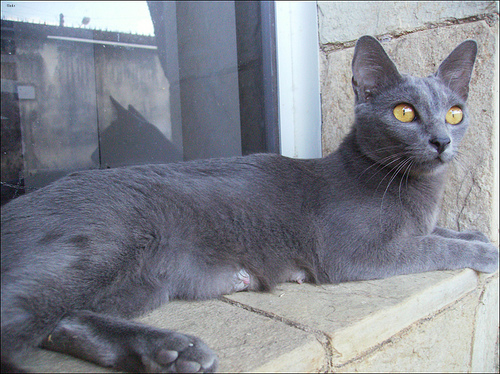
Breed: russian_blue